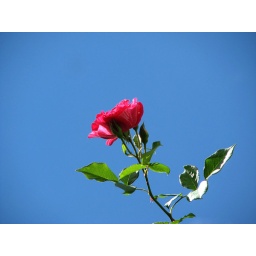
A red rose poking out of the balcony above ours, looking bright and colourful against the sky.